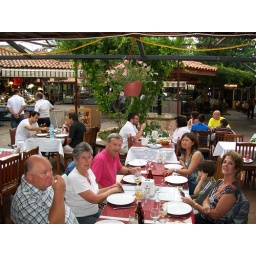
An evening at the fish market in Fethiye